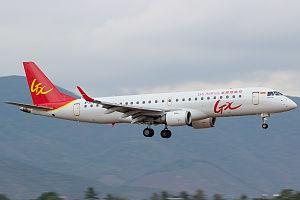
Guangxi Beibu Gulf Airlines, stylisé en GX Airlines, est une compagnie aérienne chinoise basée à l'Aéroport international de Nanning Wuxu. C'est une coentreprise gérée par Tianjin Airlines et la Guangxi Beibu Gulf Investment Group. GX Airlines est entré en opération le 13 février 2015 et est devenue l'une des premières compagnies aériennes à être basée dans la région autonome de Guangxi.